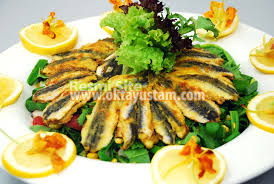
Yemek: hamsi